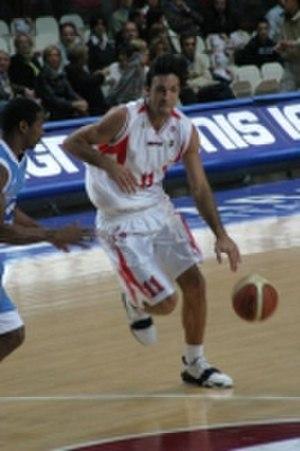
Andrea Meneghin à Varèse est un ancien joueur et actuellement entraîneur de basket-ball italien. Il évolue au poste d'arrière. Il est le fils de l'ancien joueur Dino Meneghin.